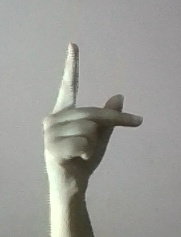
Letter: dha